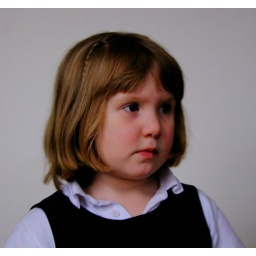
dim winter natural light &amp;quot;underexposed&amp;quot; by 1ev tripod by the kitchen table. ruby by the door looking at the cooker